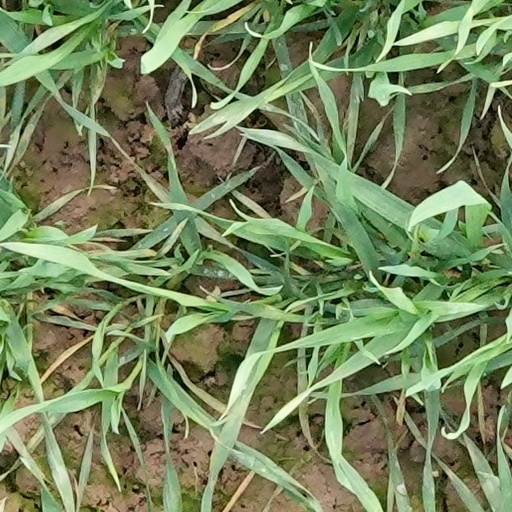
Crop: wheat